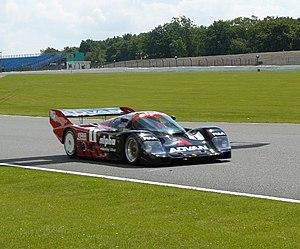
Anthony Reid est un pilote britannique.
Les 500 miles de Fuji 1987, disputées le 19 juillet 1987 sur le Fuji Speedway, ont été la troisième manche du Championnat du Japon de sport-prototypes 1987.
Le Championnat du Japon de sport-prototypes, de son vrai nom All Japan Sports Prototype Championship ou JSPC, était un championnat d'endurance automobile. Organisé de 1983 à 1992, les courses avaient lieu exclusivement au Japon, surtout sur les circuits de Fuji et de Suzuka.